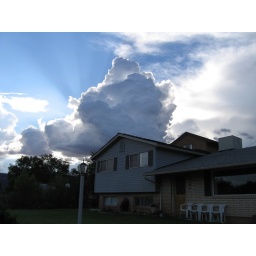
Afternoon monsoon building behind my house in Kanab, Utah.